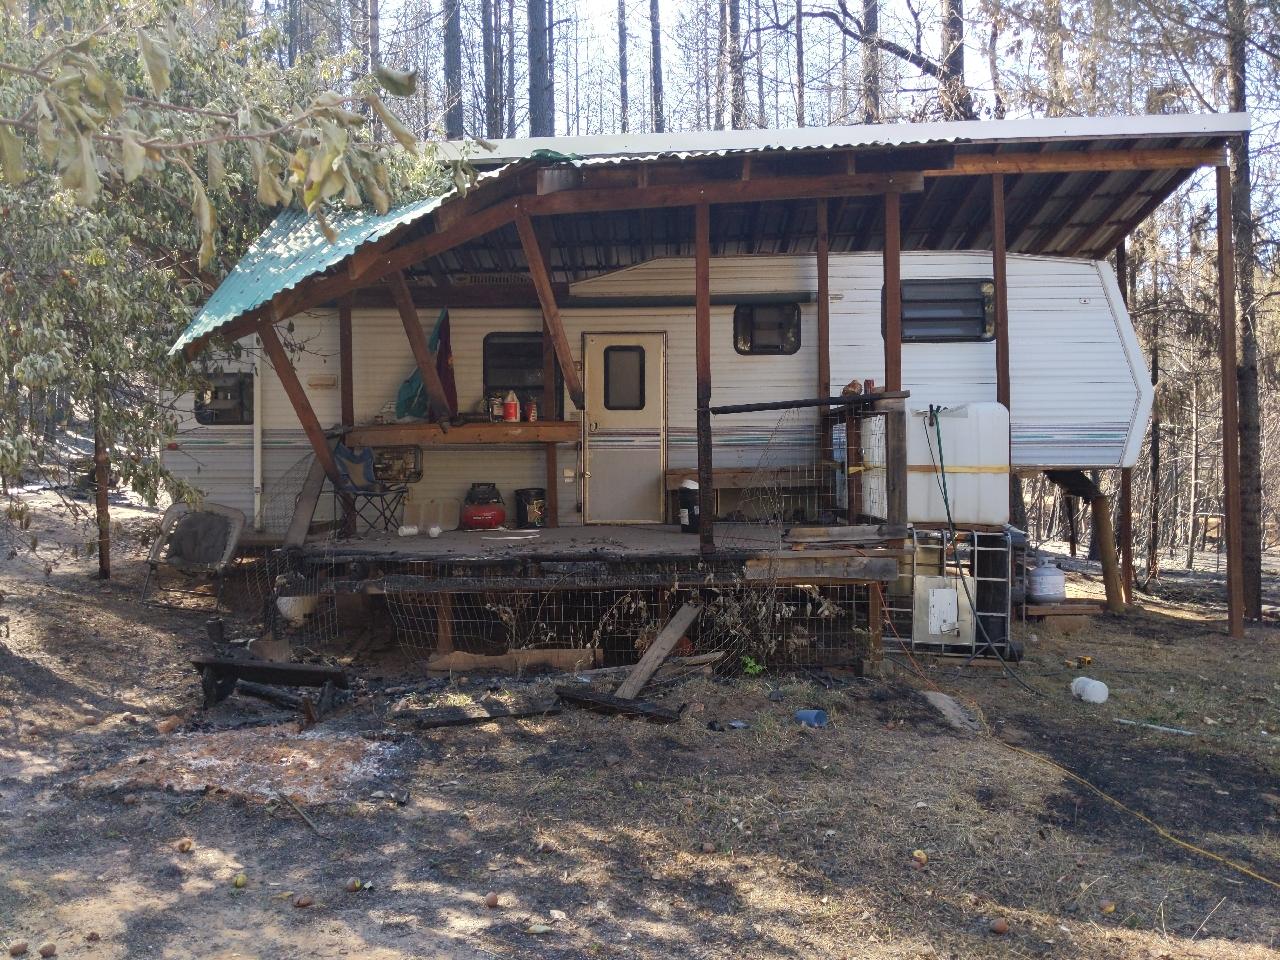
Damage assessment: affected